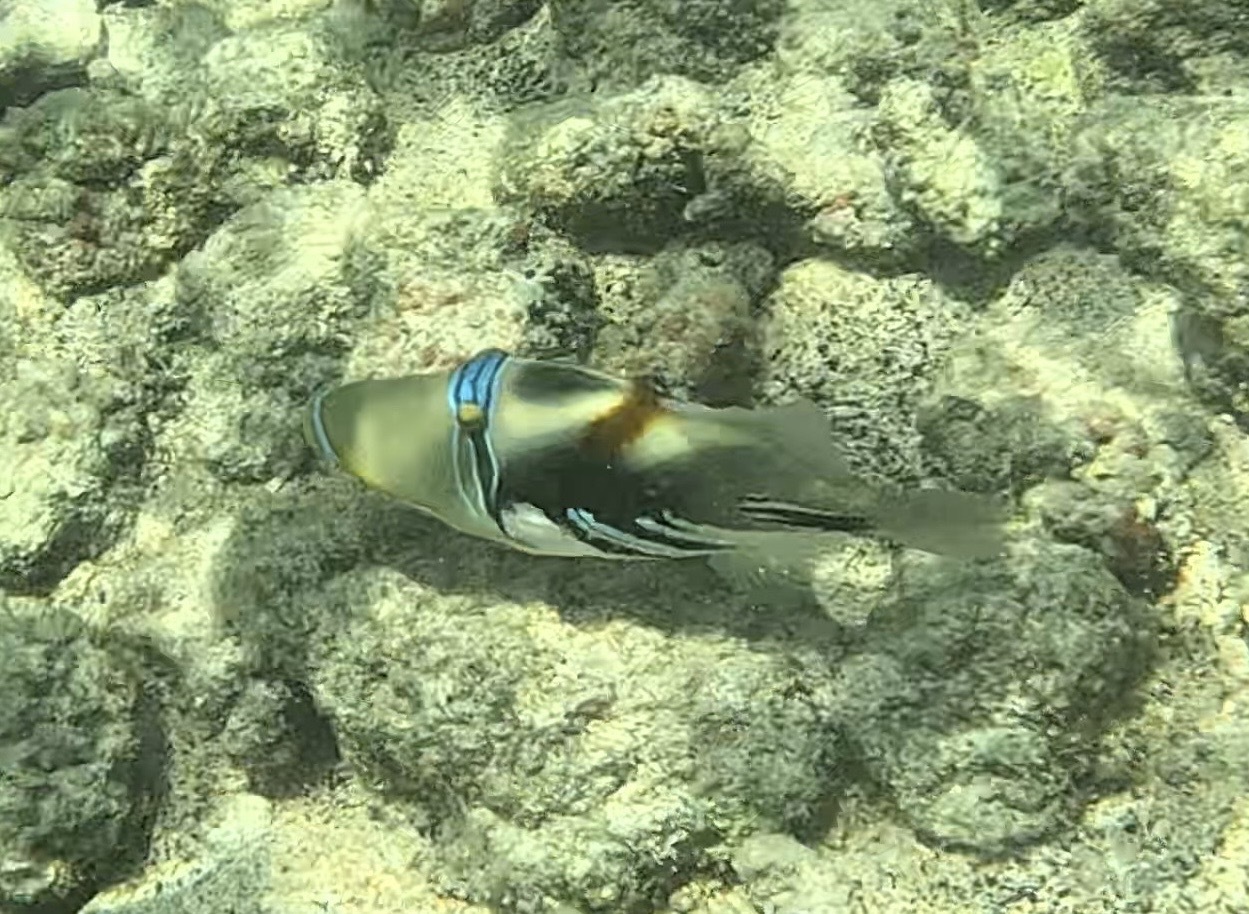
Rhinecanthus aculeatus (Lagoon Triggerfish)